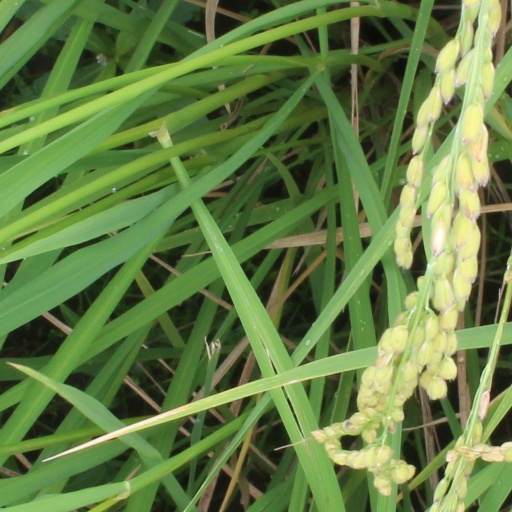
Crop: rice